Guard rail (rail transport)

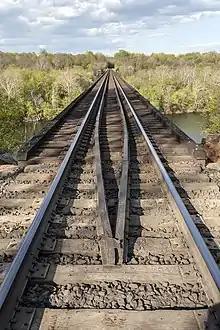
Guard rails on a bridge in West Virginia

Guard rails are an essential component of railroad bridges. Their presence prevents a derailed train from striking and damaging bridge components, or deviating from the track enough to leave the tracks entirely and roll over or fall.